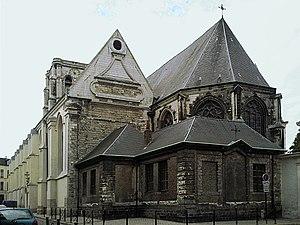
L'église Sainte-Catherine est située dans le quartier du Vieux-Lille à Lille. C'est une église-halle à trois nefs de même hauteur dédiée à Sainte Catherine d'Alexandrie. Elle a été classée Monument historique en août 1991.